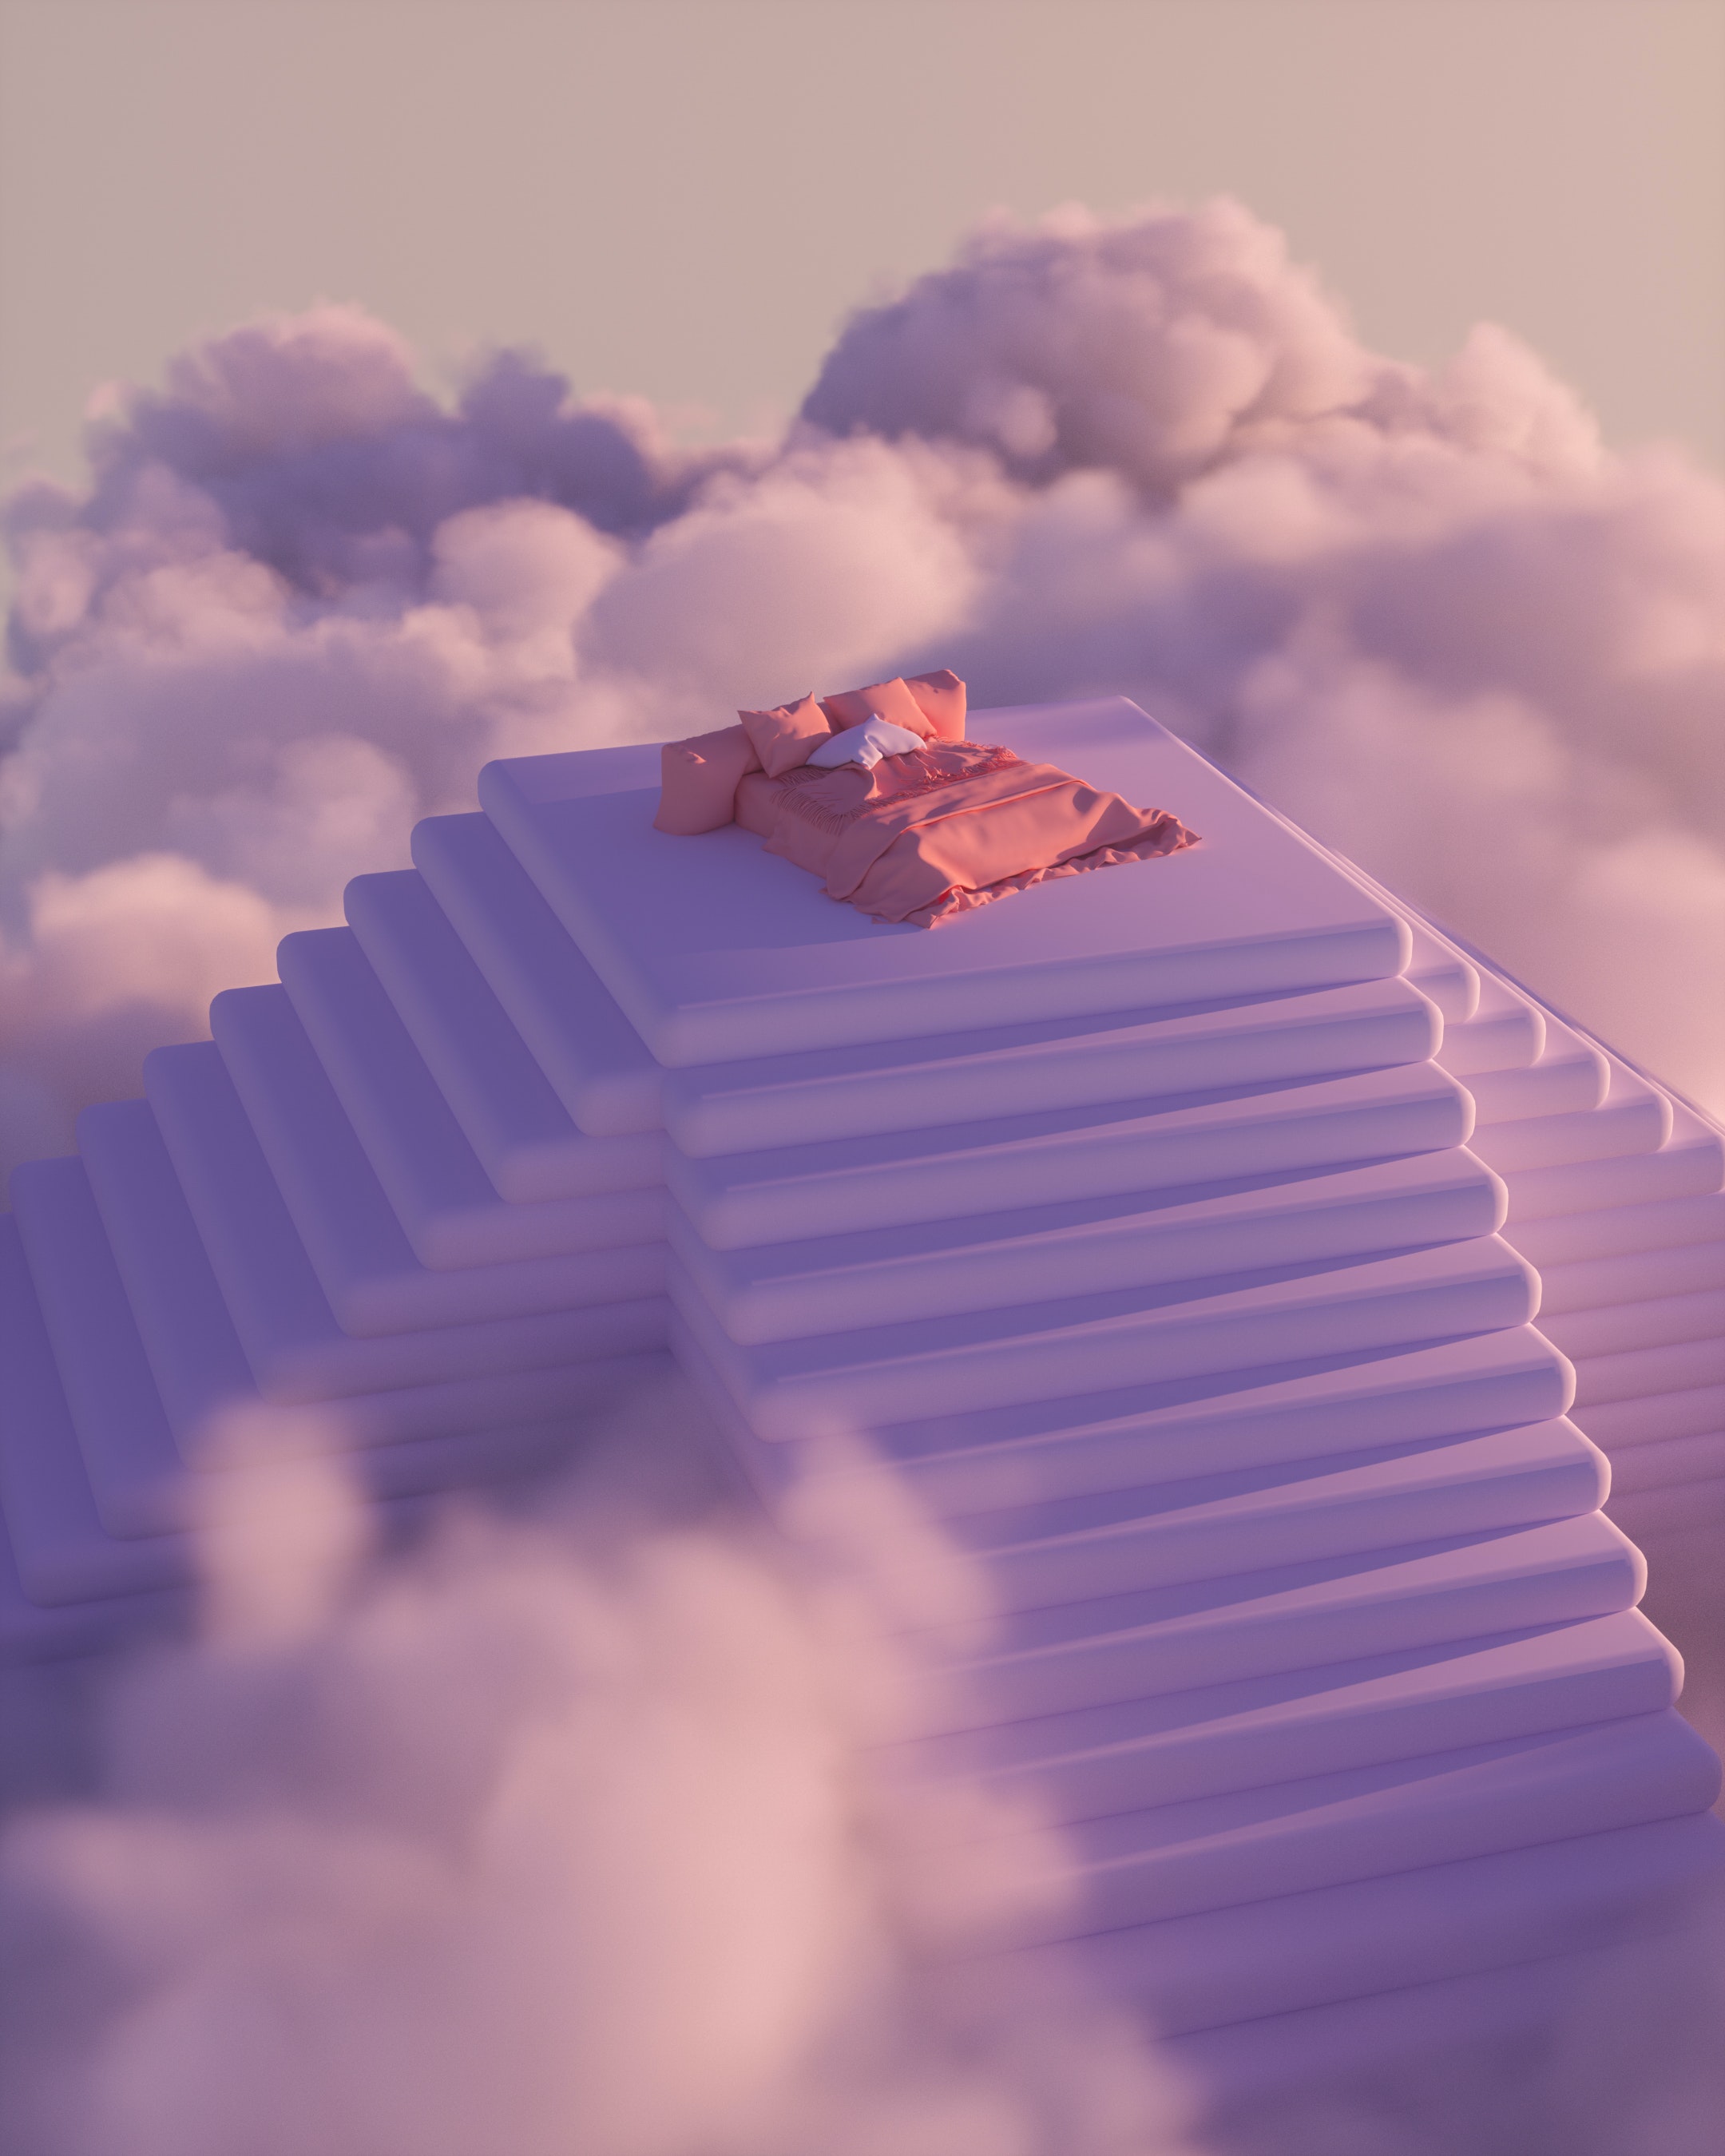
natural, cloud, building, sky, skyscraper, atmosphere, tower, world, azure, sunlight, house, tree, cumulus, tower block, Tints and shades, dusk, electric blue, facade, city, magenta, heat, roof, commercial building, meteorological phenomenon, landscape, condominium, wing, evening, horizon, afterglow, wind, stairs, corporate headquarters, headquarters, cityscape, fun, skyline